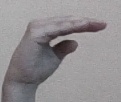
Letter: jeem